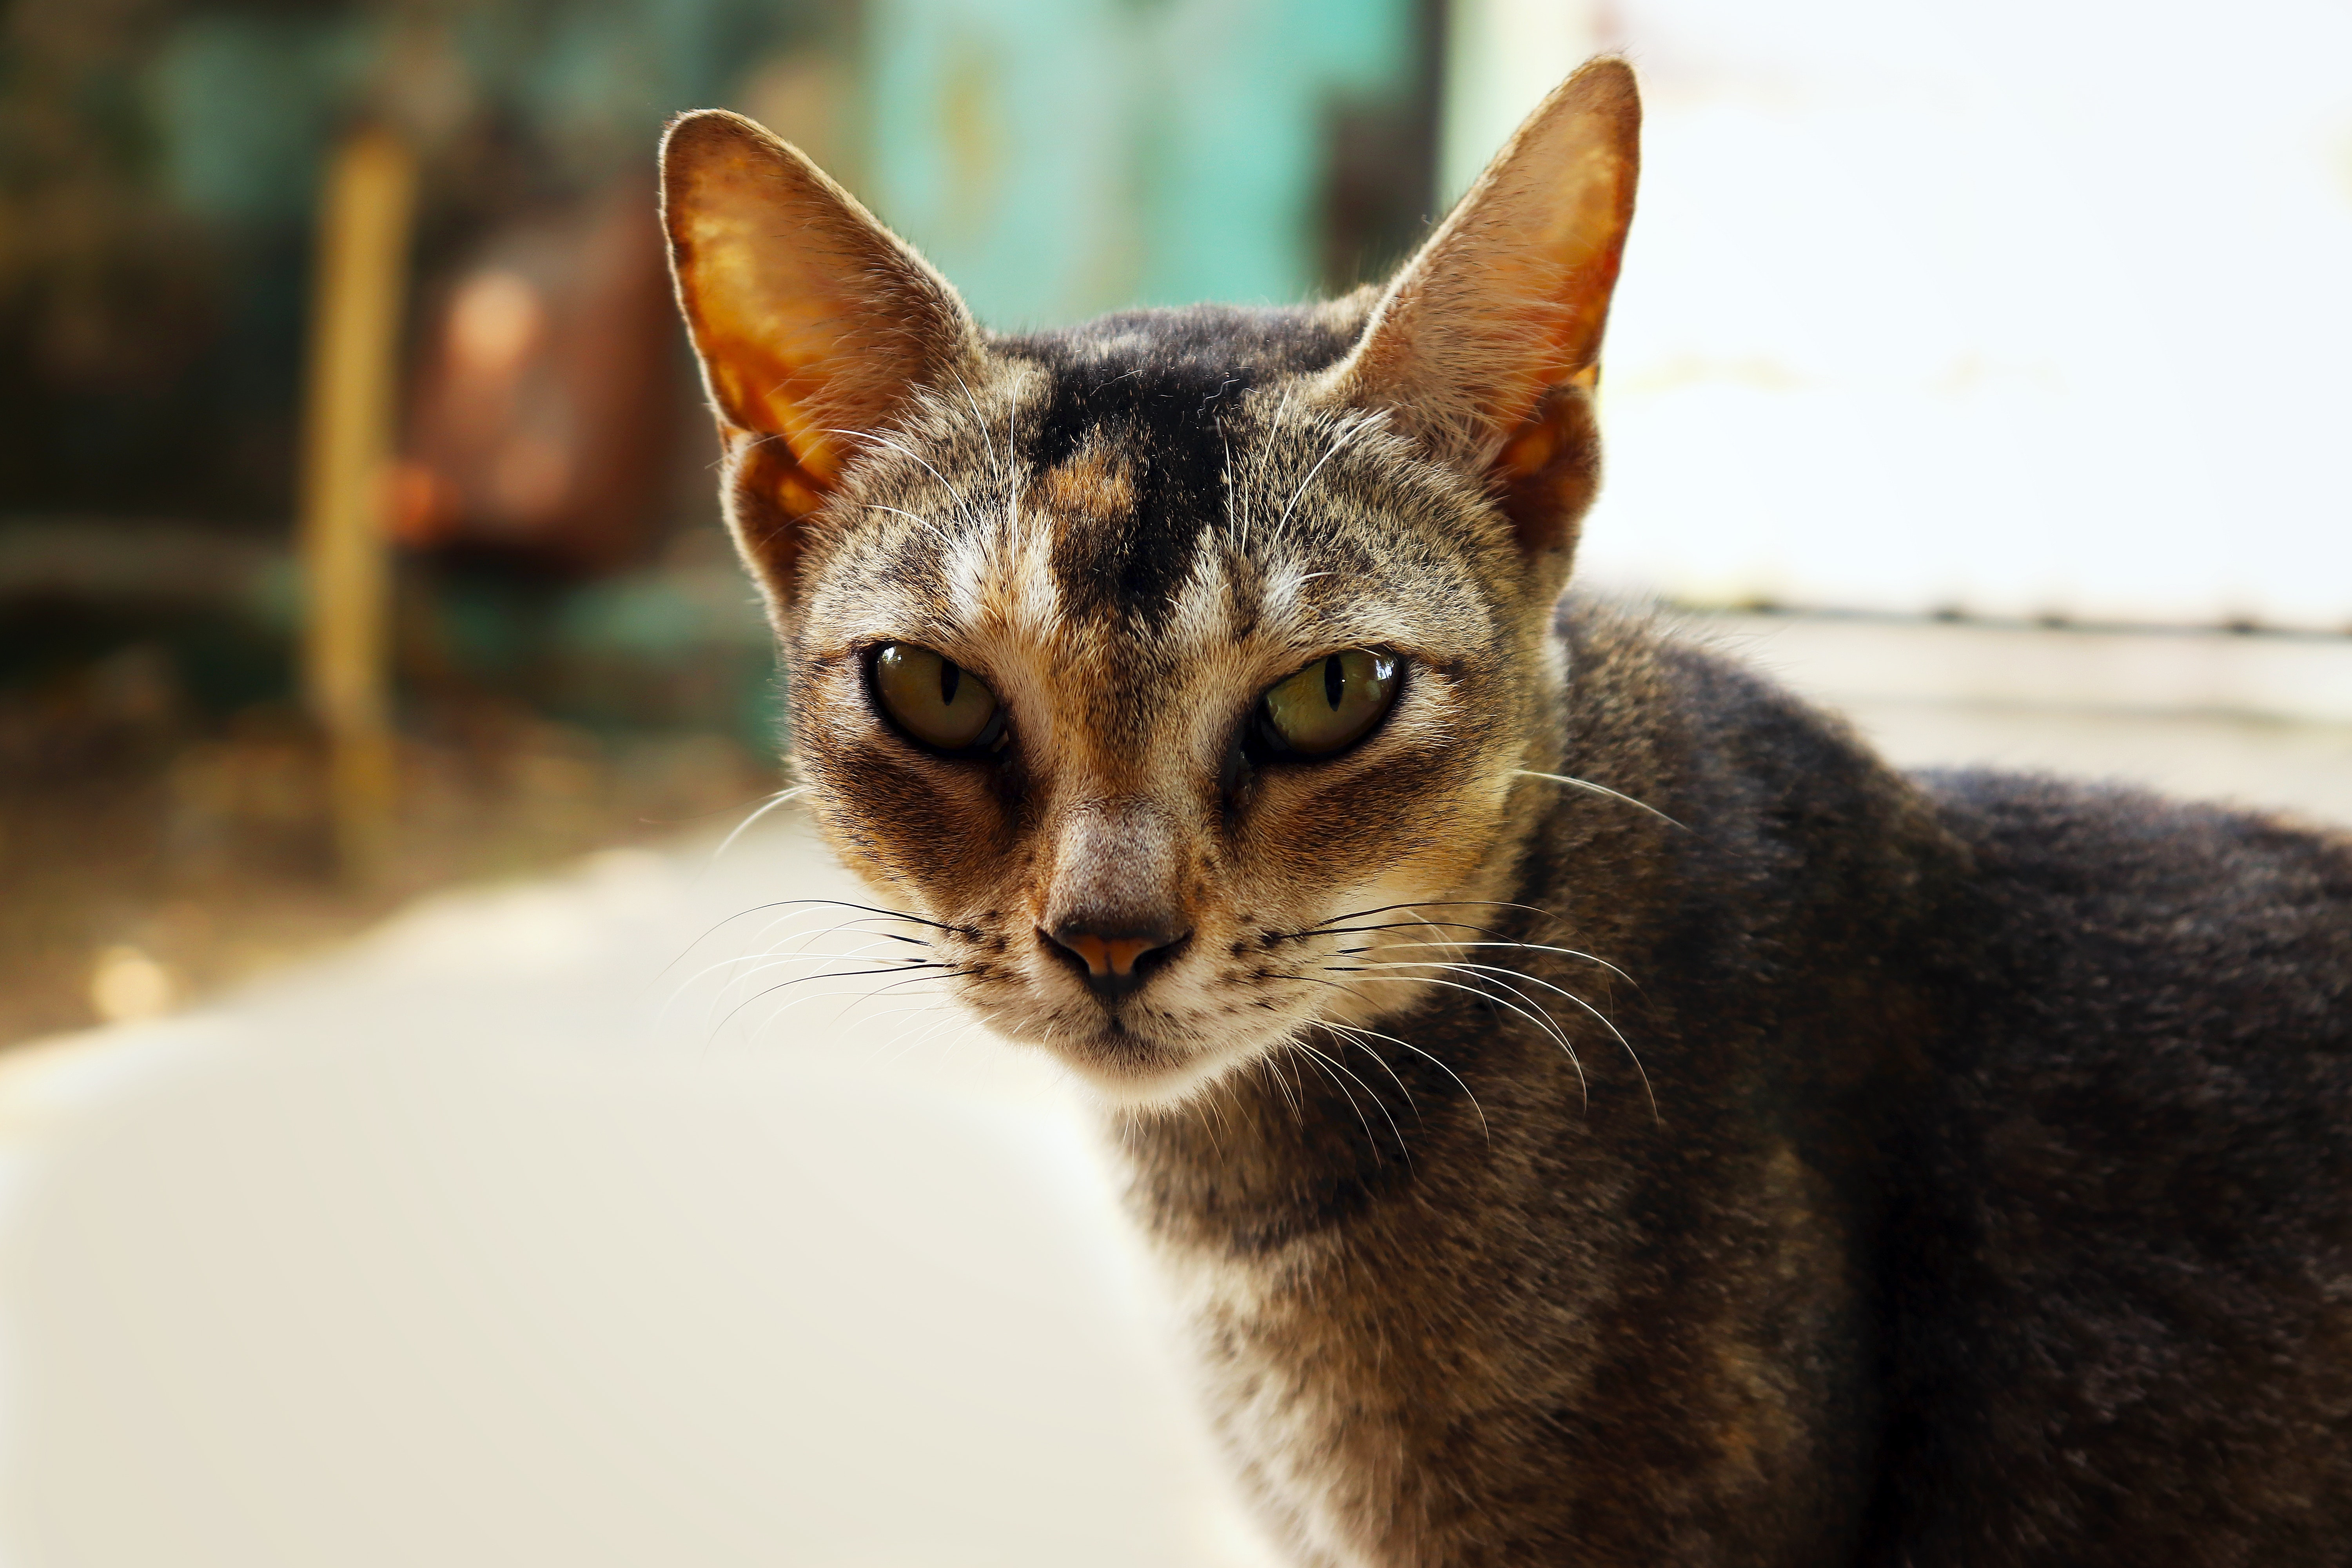
cat, mammal, vertebrate, small to medium sized cats, felidae, whiskers, carnivore, asian, tabby cat, snout, domestic short haired cat, chausie, aegean cat, european shorthair, abyssinian, wildlife, sokoke, singapura, dragon li, Arabian mau, american wirehair, german rex, fur, kitten